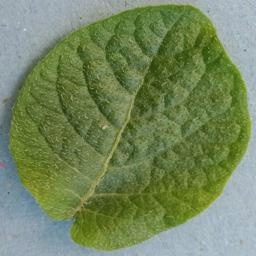
Etiqueta: Sana